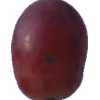
Label: pink_grape